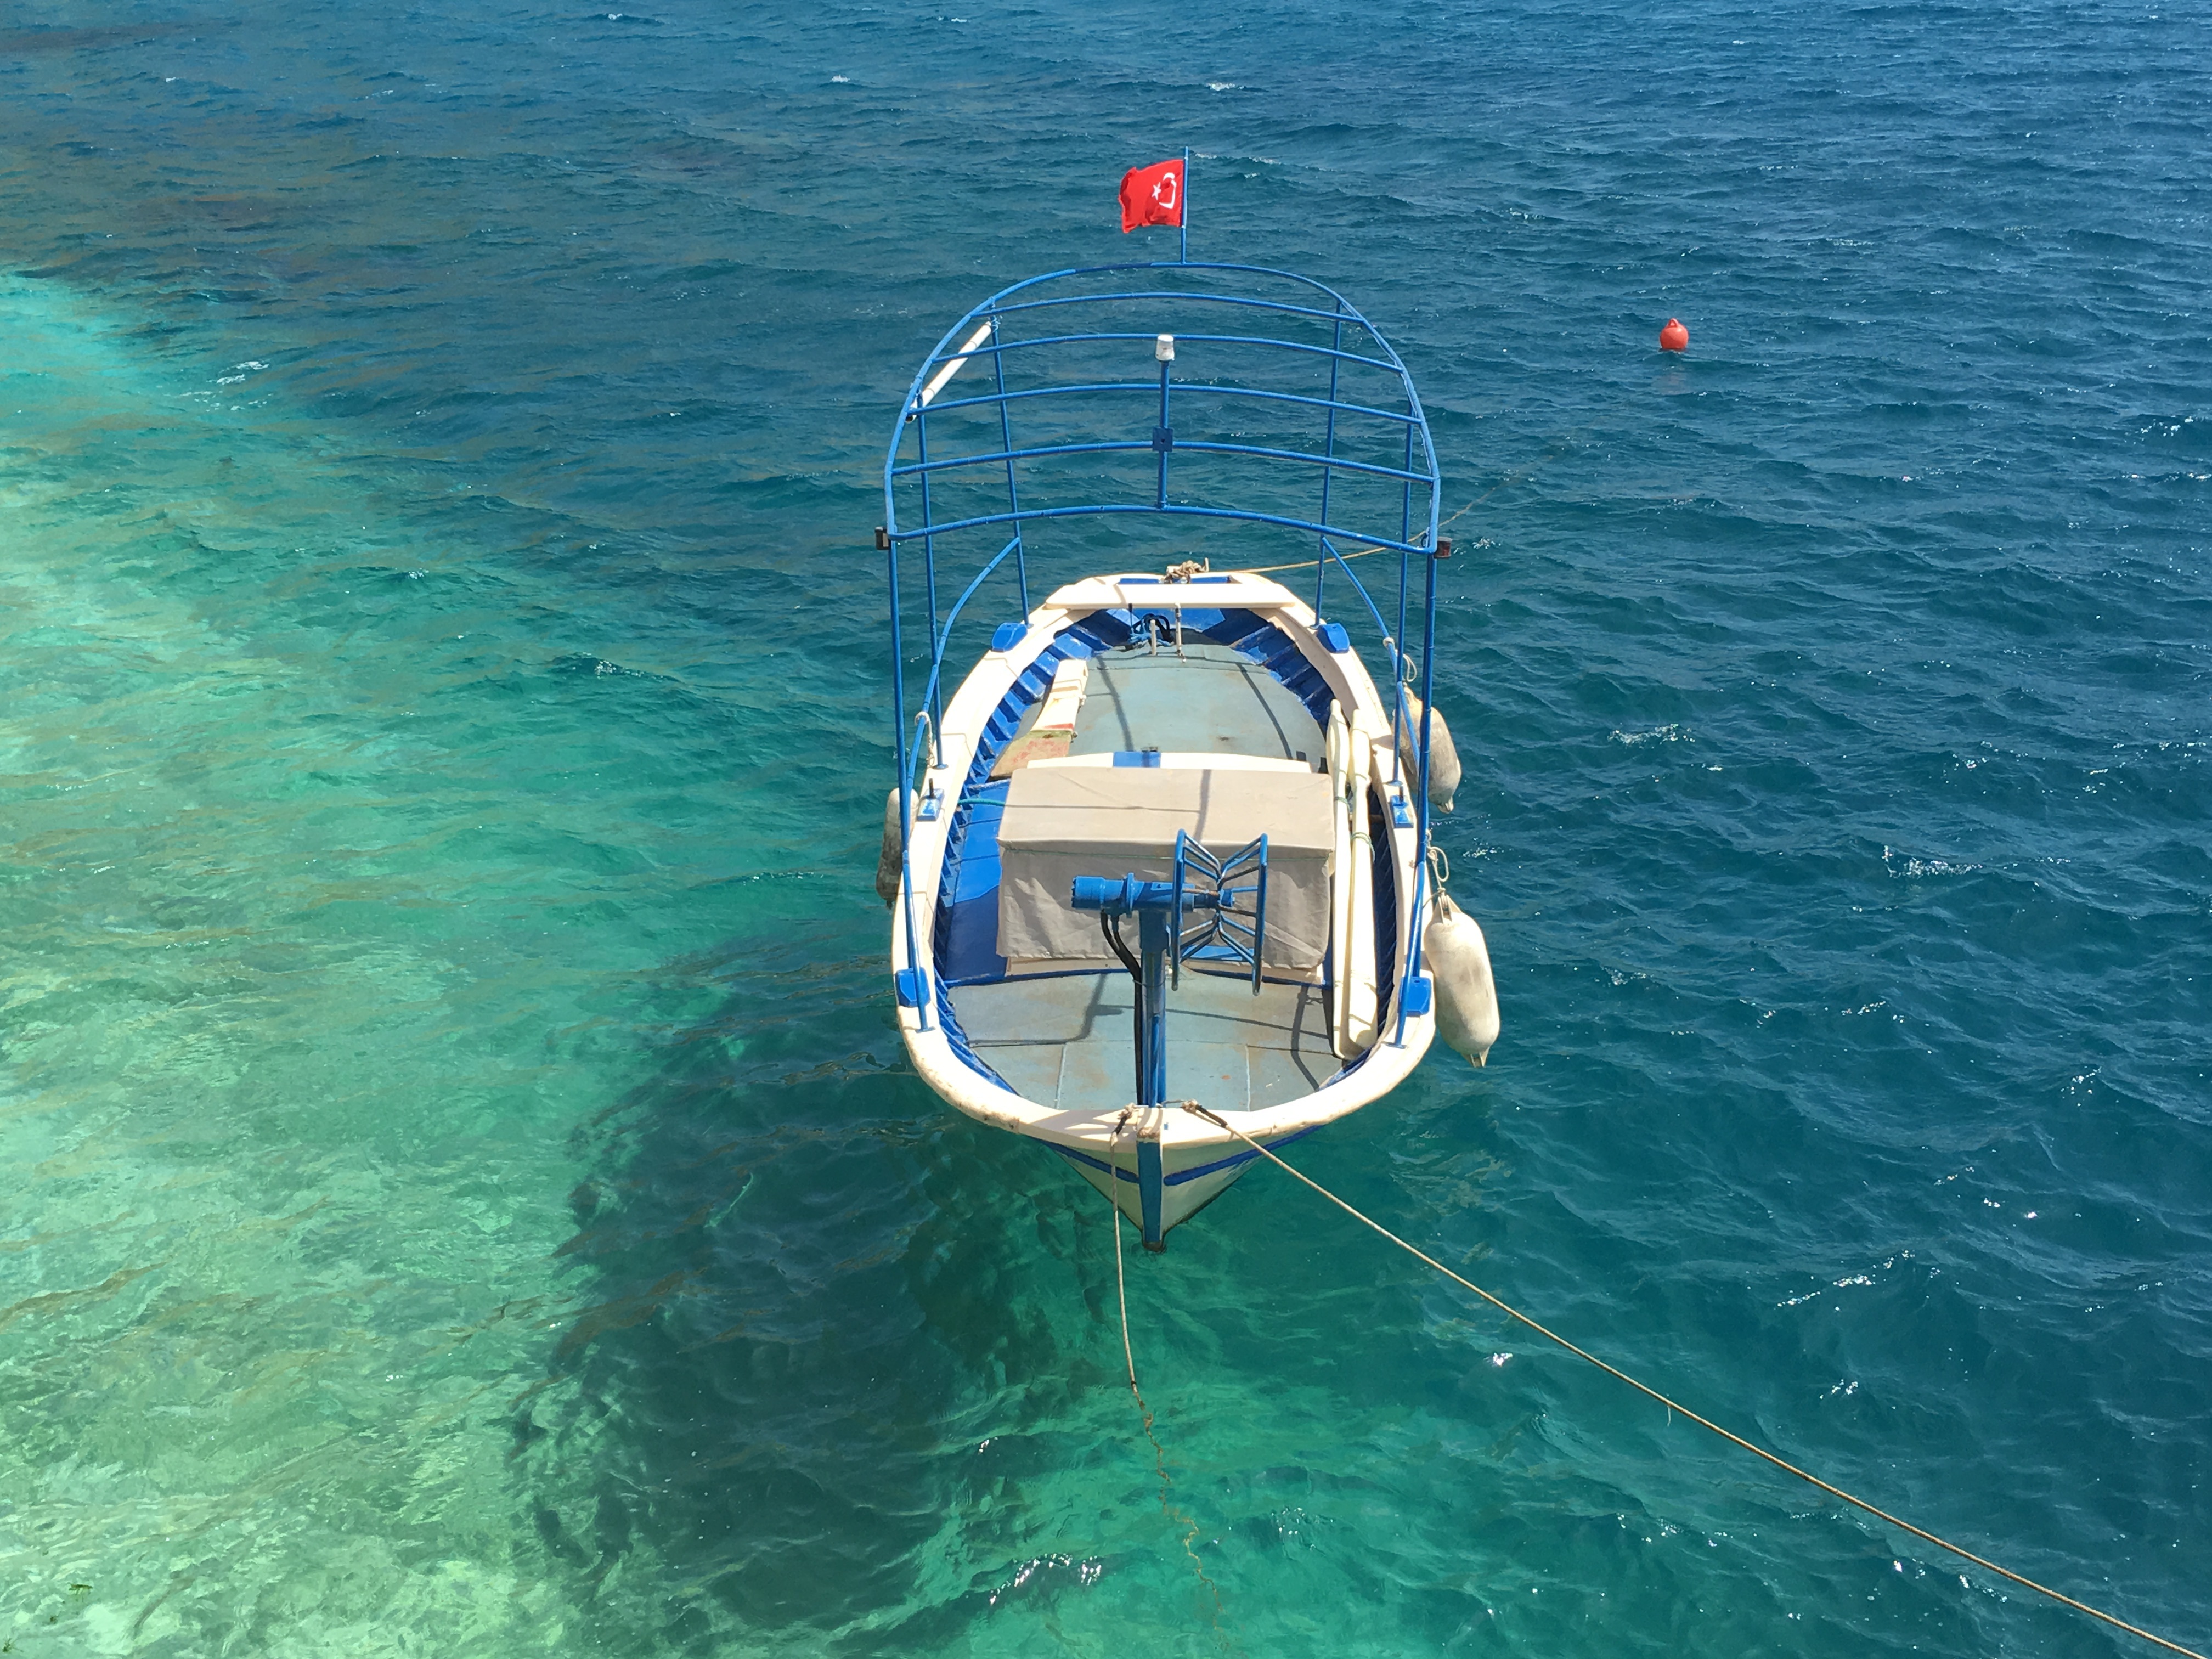
sea, ocean, boat, vehicle, sailing, fishing boat, turkey, parasailing, aegean sea, kalkan